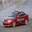
Label: automobile